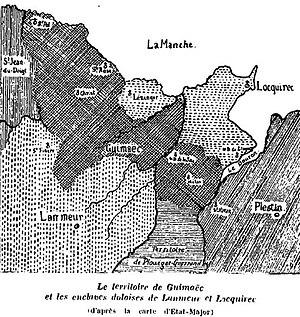
Le territoire de Lanmeur et les enclaves de la trève de Locquirec et de la frairie de Lézingar séparées du reste de cette paroisse par la partie orientale de la paroisse de Guimaëc (René Largillière, """"Les saints et l'organisation chrétienne primitive dans l'Armorique bretonne"", 1925)."
Lanmeur [lɑ̃mœʁ] est une commune du département du Finistère, dans la région Bretagne, en France.
Guimaëc [gimɛk] est une commune du département du Finistère, dans la région Bretagne, en France. Elle se situe en pays trégorrois.
Locquirec [lɔkiʁɛk] est une commune française du département du Finistère, en région Bretagne.